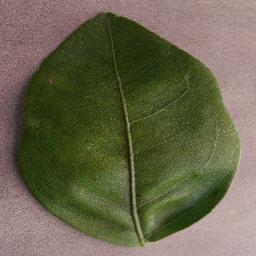
Label: Orange___Haunglongbing_(Citrus_greening)